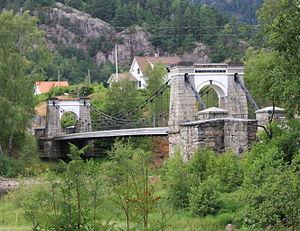
Cette liste de ponts de Norvège a pour vocation de présenter une liste de ponts remarquables de Norvège, tant par leurs caractéristiques dimensionnelles, que par leur intérêt architectural ou historique.